2015–16 VfL Wolfsburg season

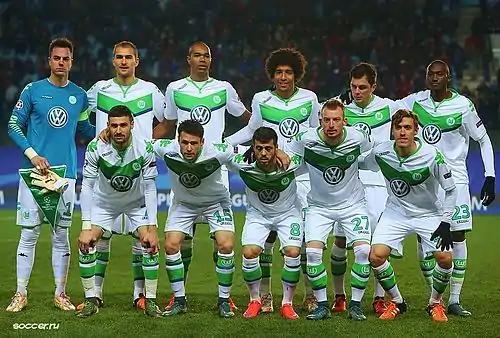
Wolfsburg prior to its Champions League match against CSKA Moscow on 25 November 2015.

This includes all competitive matches. The list is sorted by shirt number when total goals are equal.